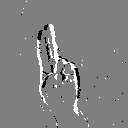
ASL letter: u